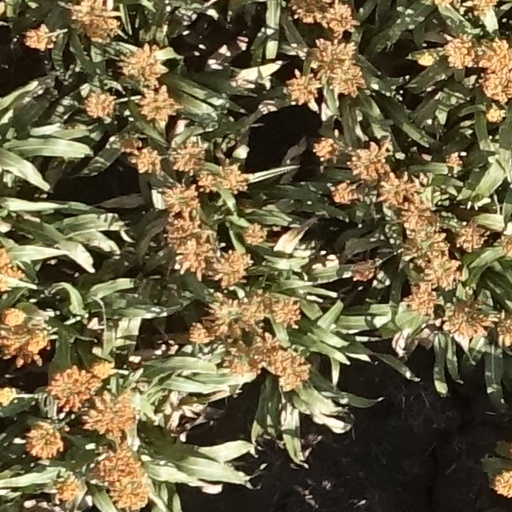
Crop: sorghum